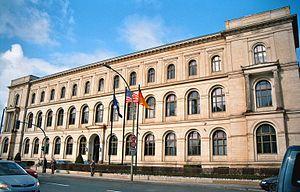
Le ministère fédéral des Transports et des Infrastructures numériques est le ministère du Gouvernement fédéral allemand chargé de l’aménagement du territoire, des transports et des infrastructures numériques.
L’École des mines de Berlin est une école d'ingénieur fondée en 1770 à l'initiative du géologue Carl Abraham Gerhard.
Heinrich Lambert Wilhelm Hauchecorne est un géologue allemand. Premier président de la Commission géologique de Prusse, il s'attacha à définir un certain nombre de conventions cartographiques destinées aux cartes géologiques. Lors du 3ᵉ congrès international de Géologie, organisé spécialement à Berlin, il proposa ces conventions comme premier standard international.